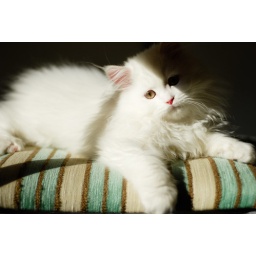
We enjoyed the sunshine coming through the kitchen window in the early morning...